Soviet submarine K-85

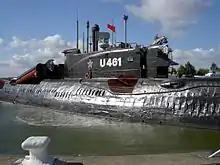
A photo of sister ship "K-24" in Peenemünde, Germany. The Argument (Front Door) radar is at the front of the sail, with the Front Piece datalink above it. Aft of the sail, the rear missile mount is visible, elevated to its maximum of 15°.

The submarines relied upon aircraft for their long-range anti-ship targeting which they received via the Uspekh-U data link system. Their own Argument missile-guidance radar controlled the missiles until they were out of range via a data link. The missiles' onboard radar would detect the targets and transmit an image back to the submarine via video data link so the crew could select which target to attack, after which the missile relied upon its own radar for terminal guidance. The Argument radar has a massive antenna that was stowed at the front of the sail and rotated 180° for use. The data link antenna was mounted on top of the missile-guidance antenna.